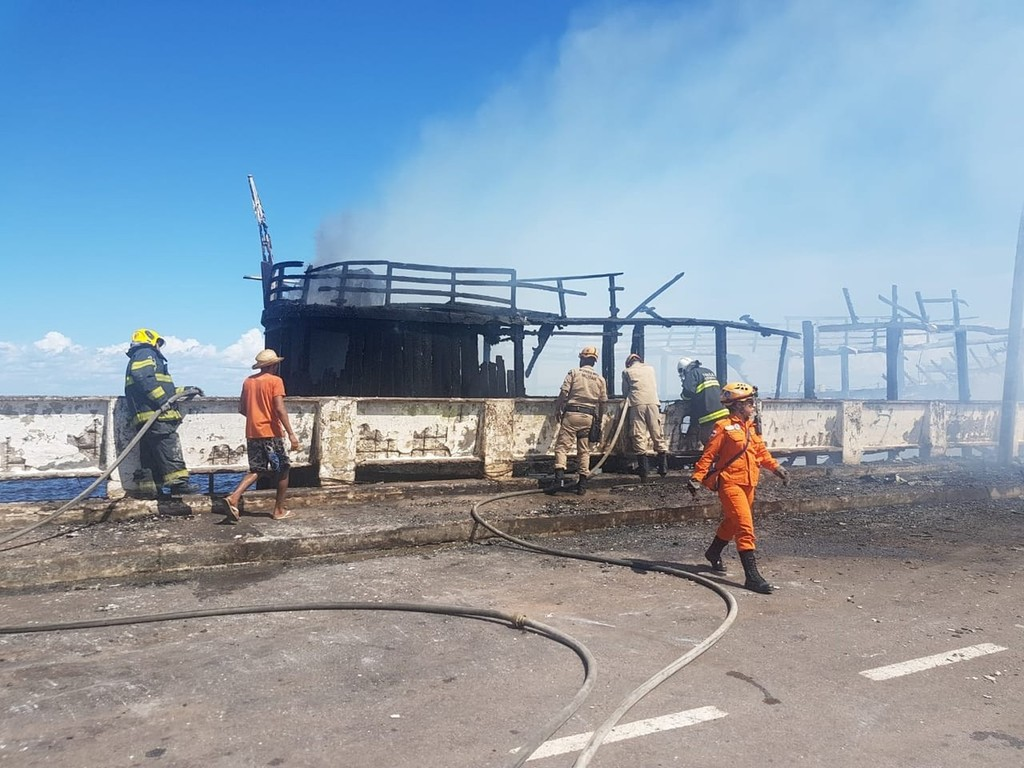
Fire: no
Smoke: yes